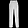
Label: Trouser